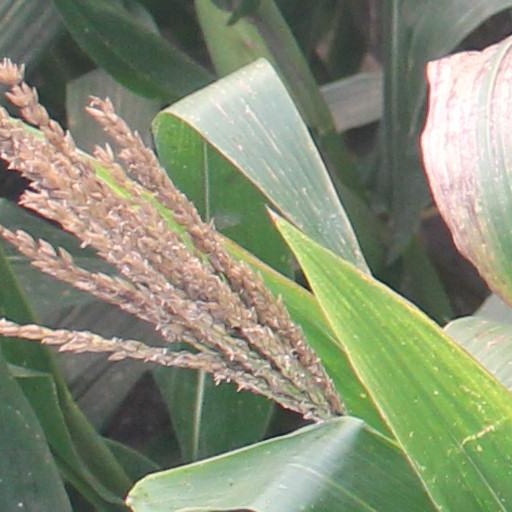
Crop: maize; corn